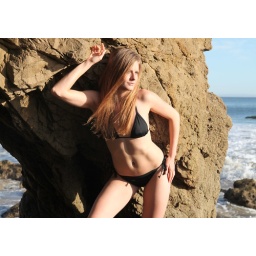
Photoshoot of a pretty model with long blonde hair and blue eyes in a black bikini.